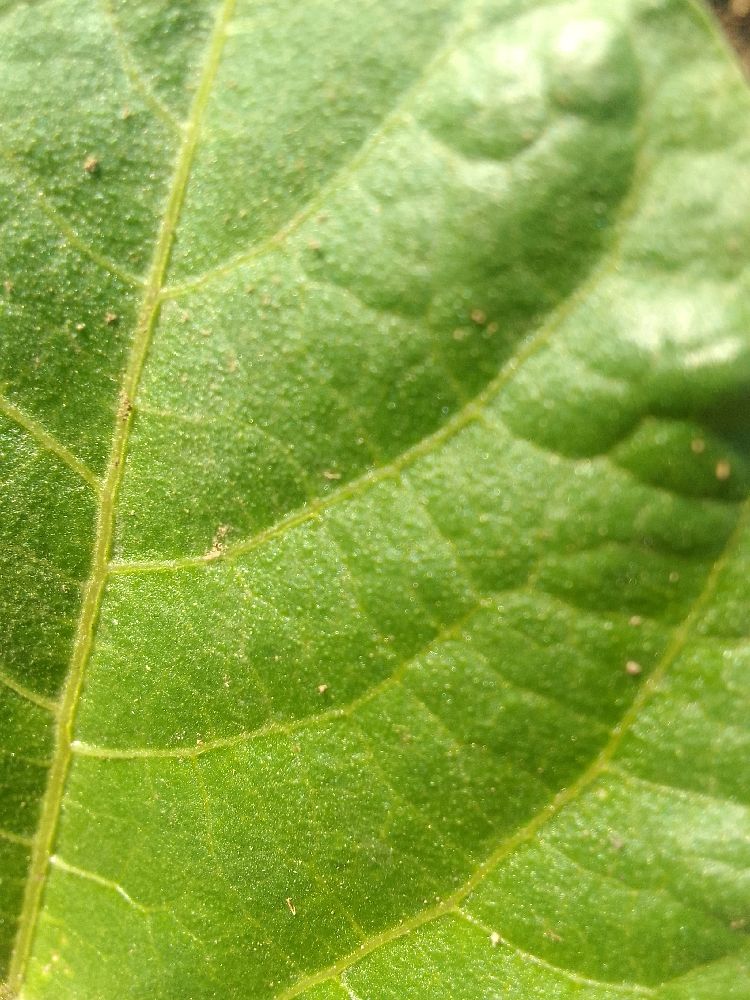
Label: healthy